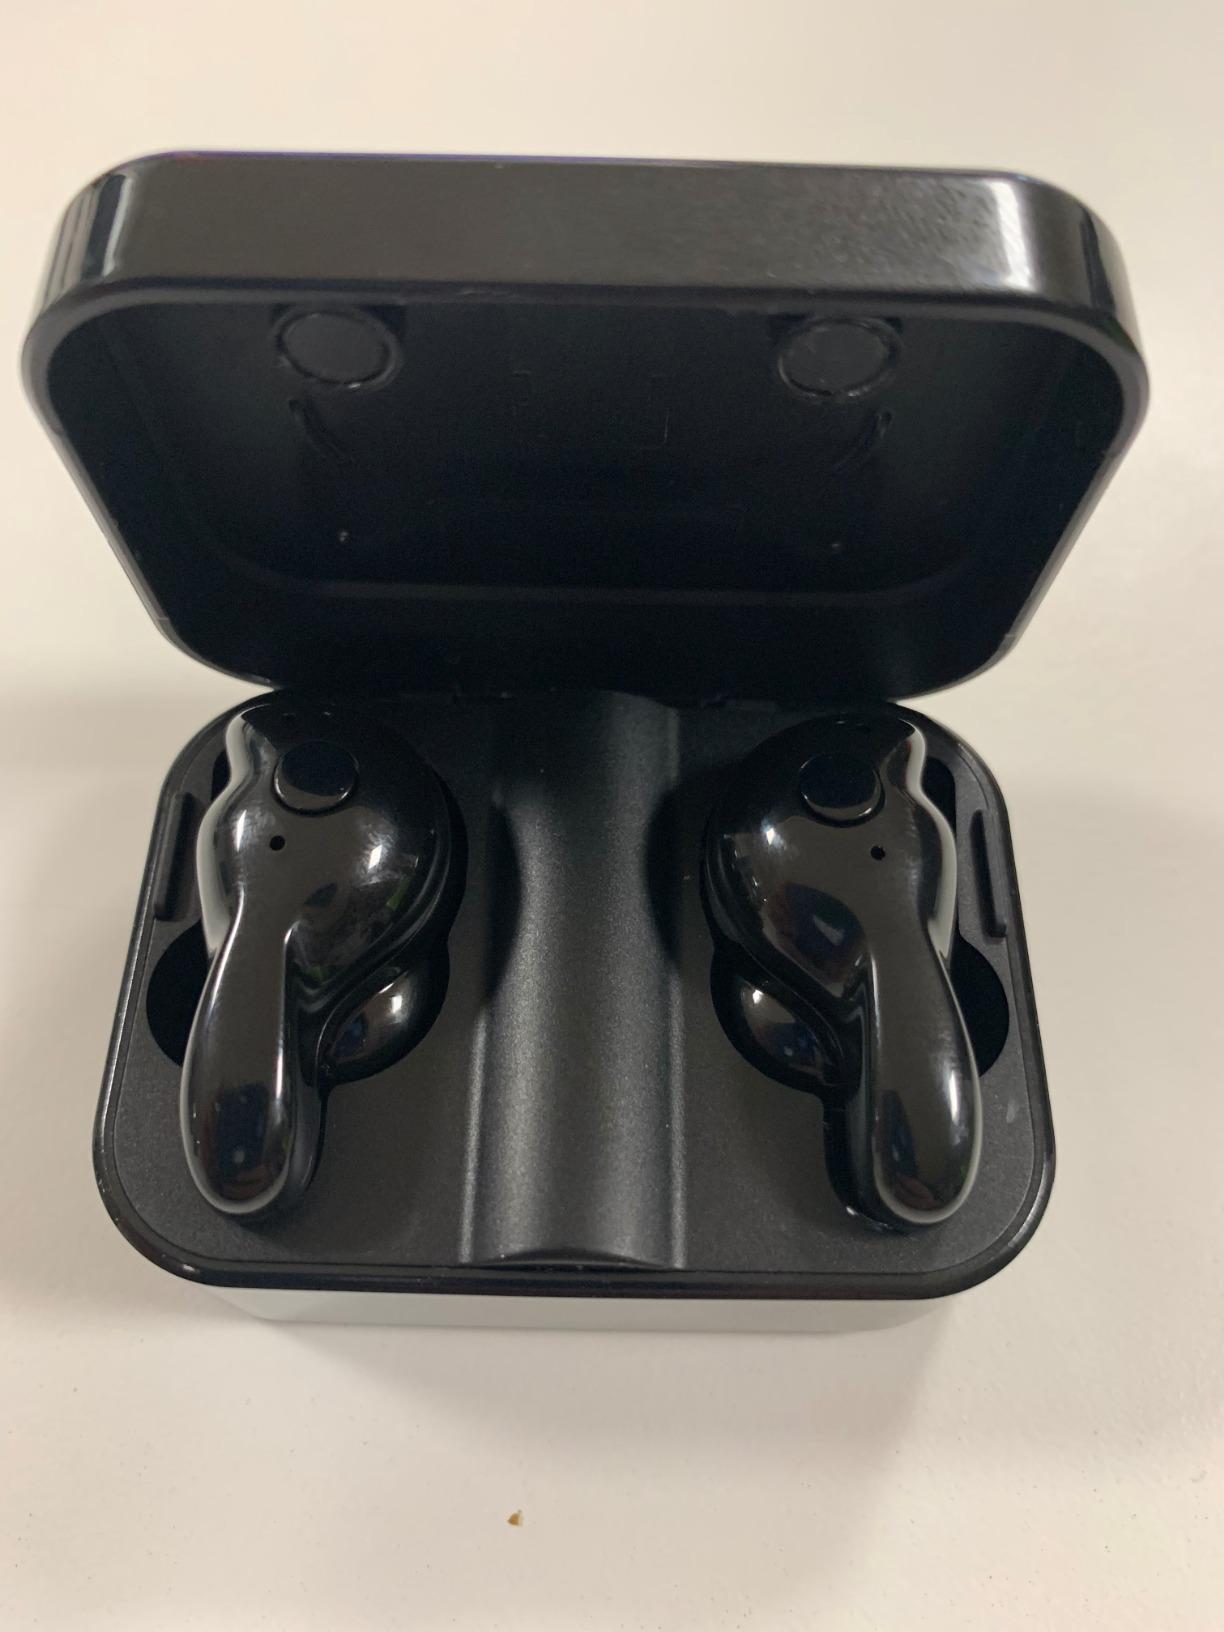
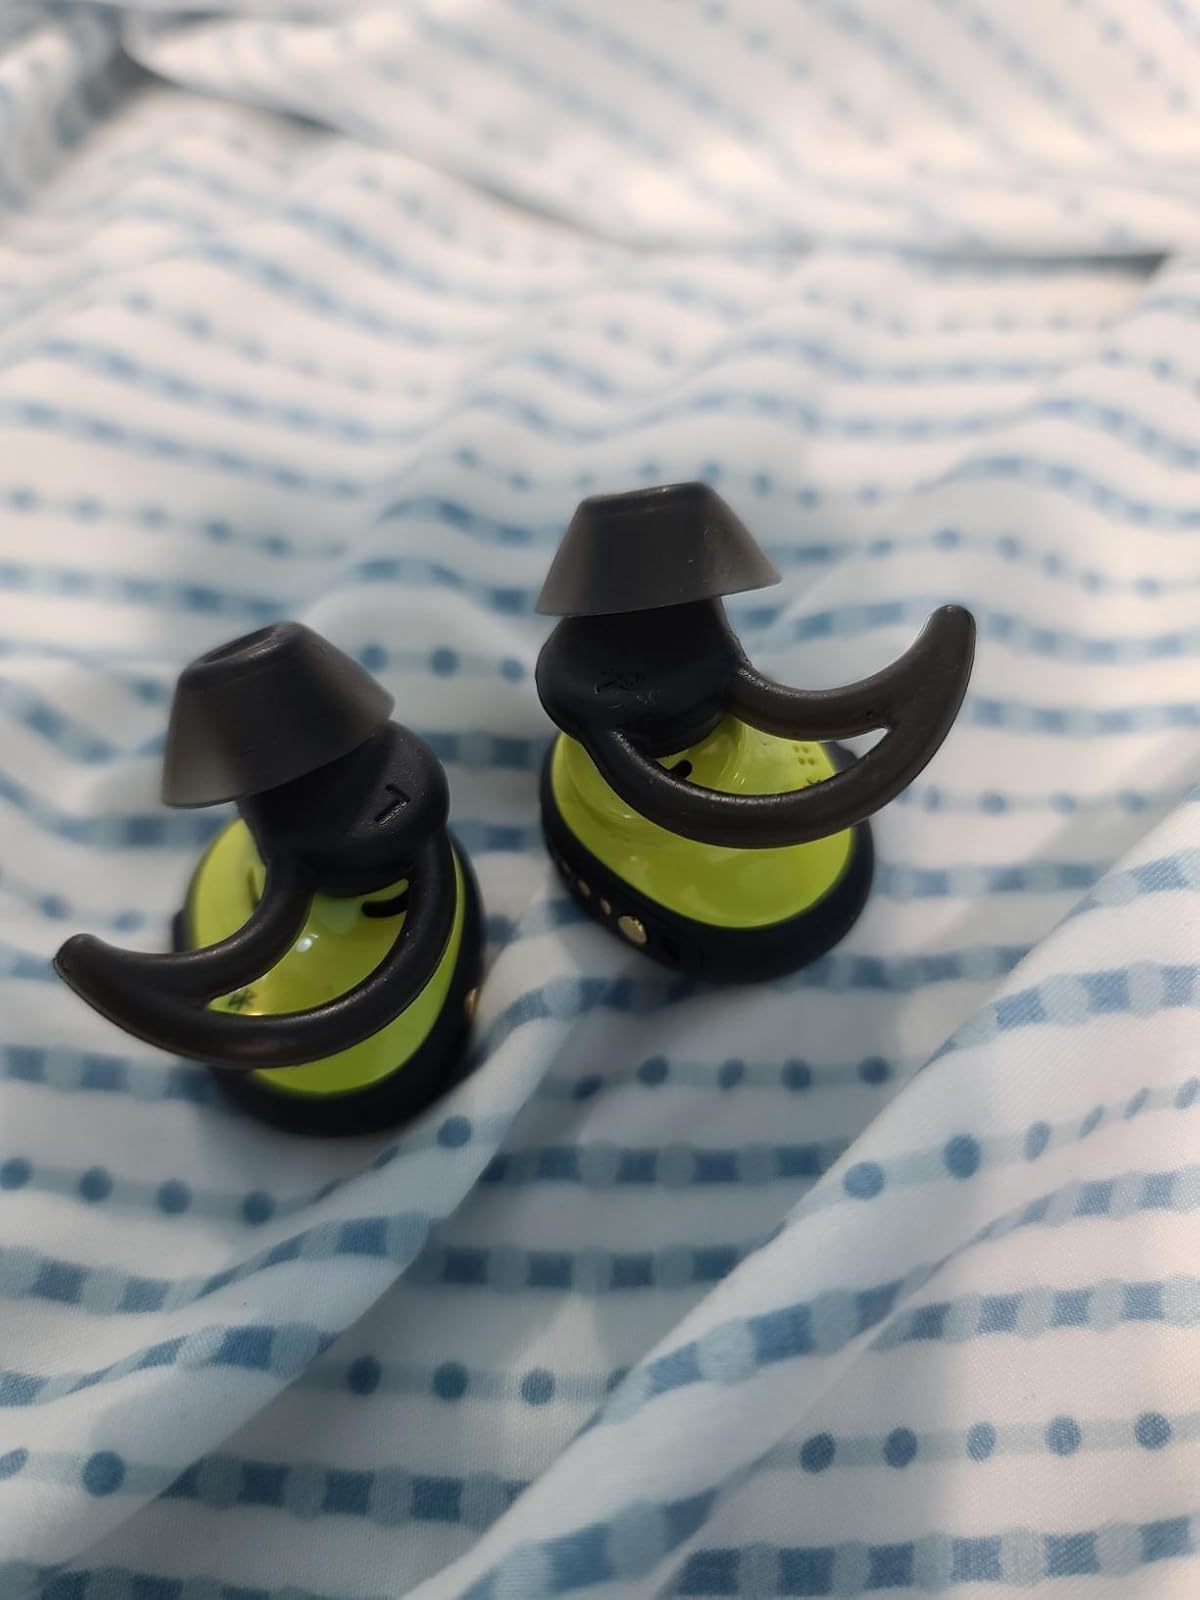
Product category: earbuds
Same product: no